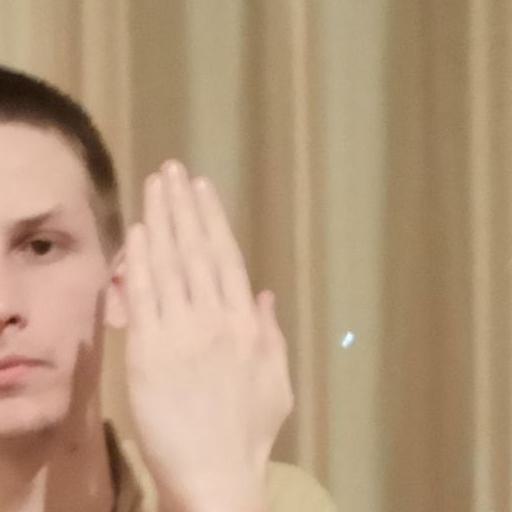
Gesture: stop_inverted